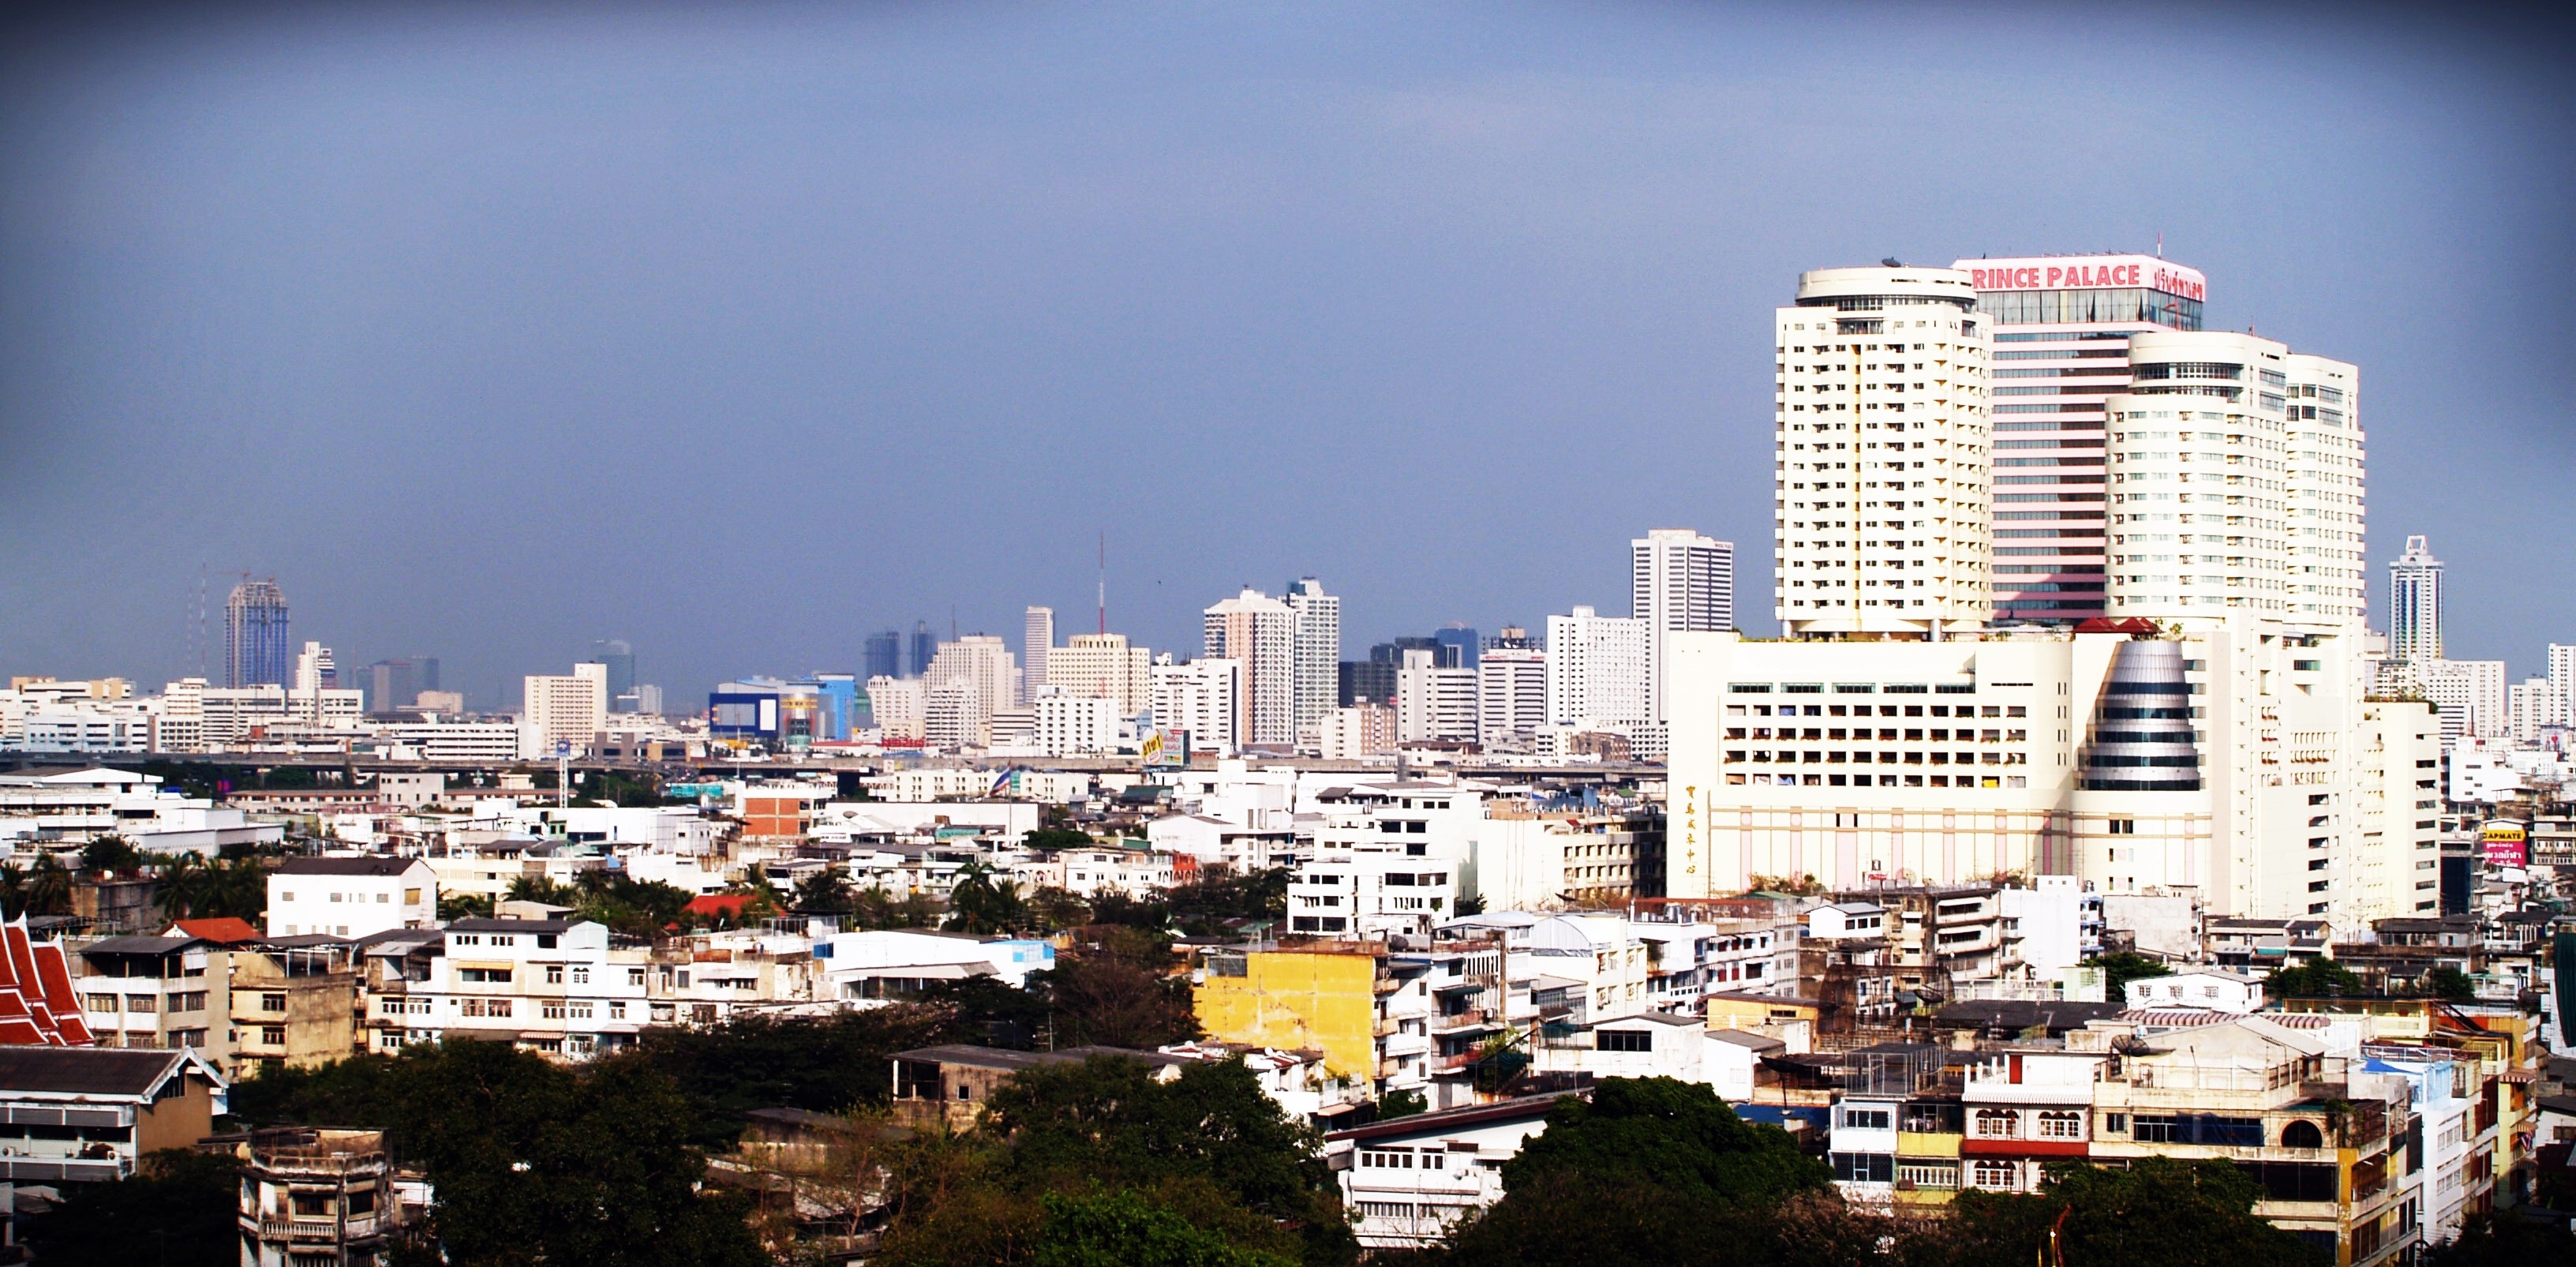
landscape, grass, horizon, blur, architecture, sky, road, skyline, street, town, view, building, city, skyscraper, urban, river, symmetric, cityscape, downtown, travel, pool, reflection, high, tower, tropical, park, shadow, office, asia, residence, blue, business, port, waterfront, apartment, modern, tower block, thailand, district, clouds, bank, hotel, windows, vertical, way, front, bangkok, metropolis, condo, condominium, bird's eye view, aerial photography, logistic, urban area, residential area, human settlement, atmosphere of earth, metropolitan area